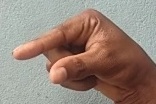
ASL sign: Q